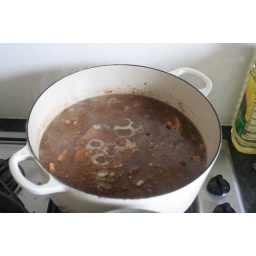
based on the river cottage meat book beef in stout. highly recommend.